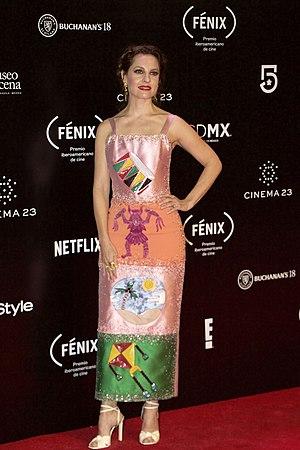
Marina de Tavira est une actrice mexicaine, née le 30 novembre 1974 à Mexico.